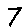
Label: 7